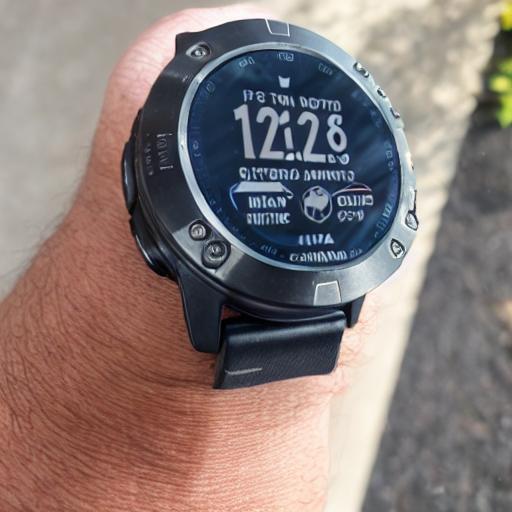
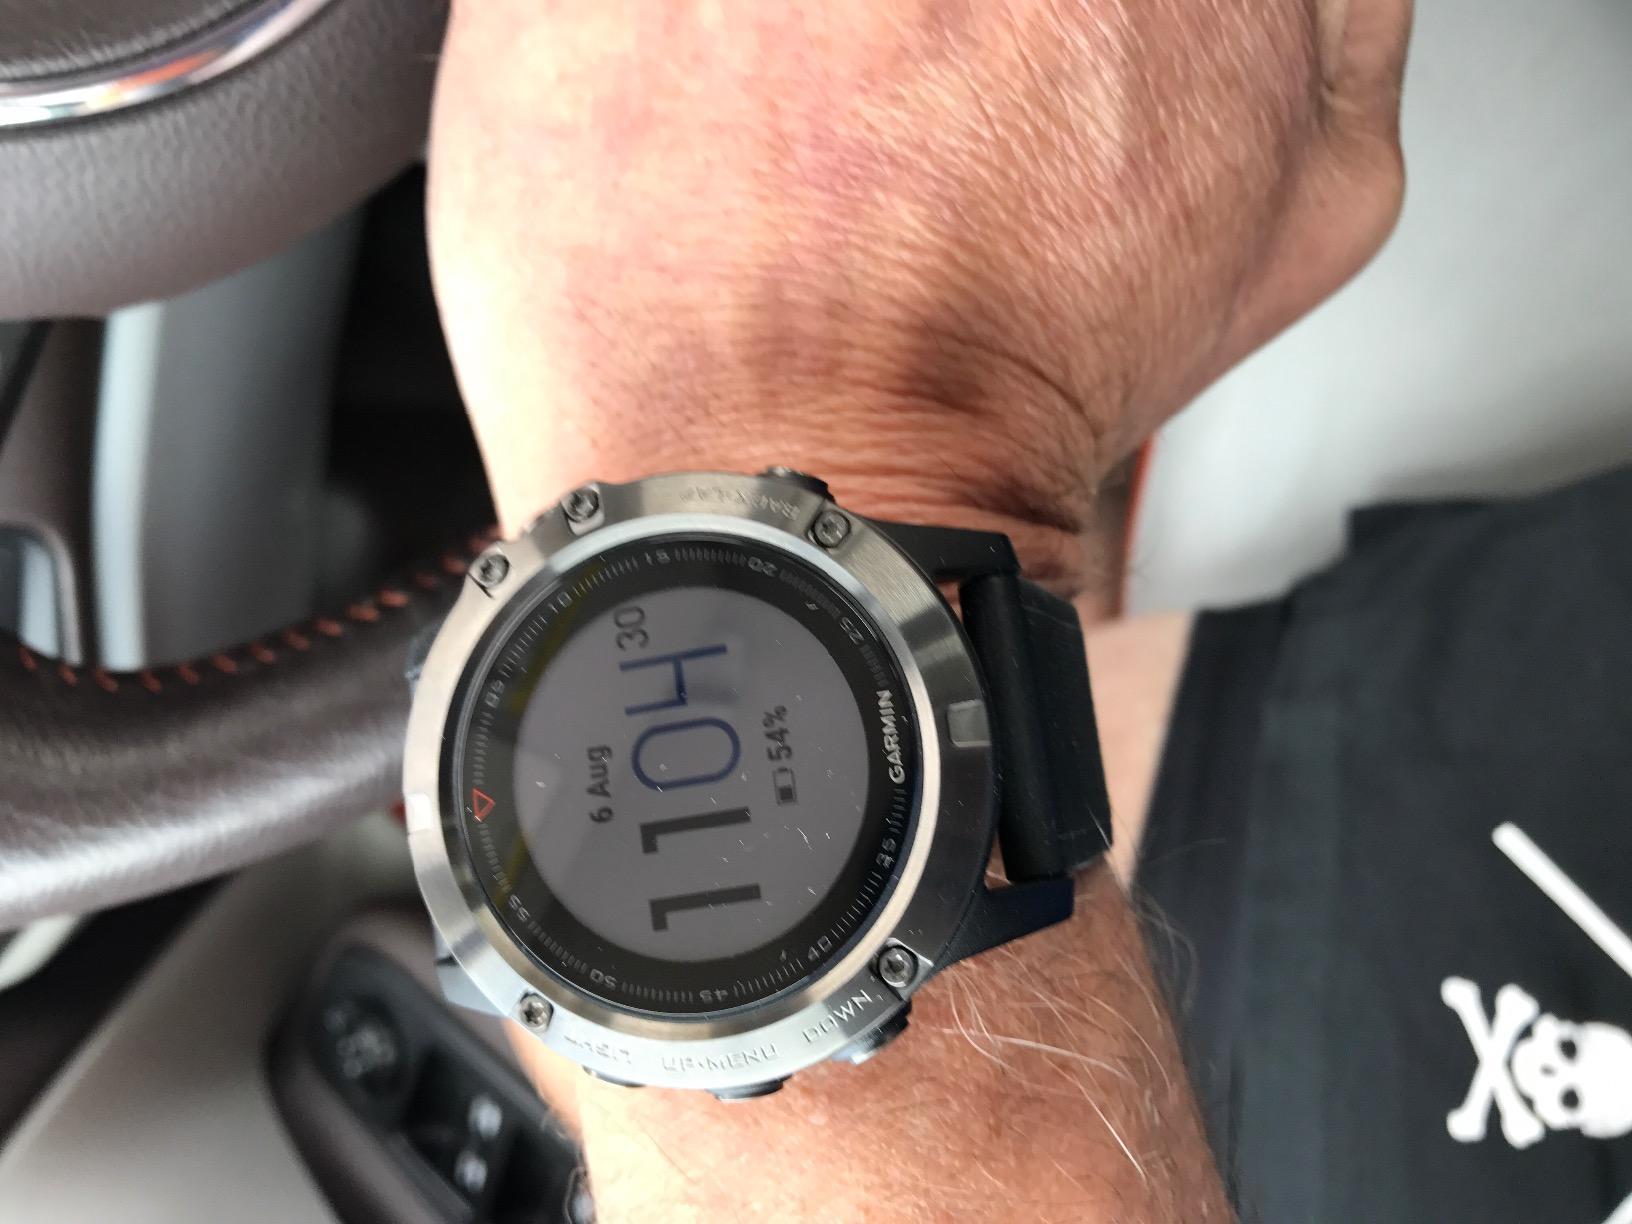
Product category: smartwatch
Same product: no